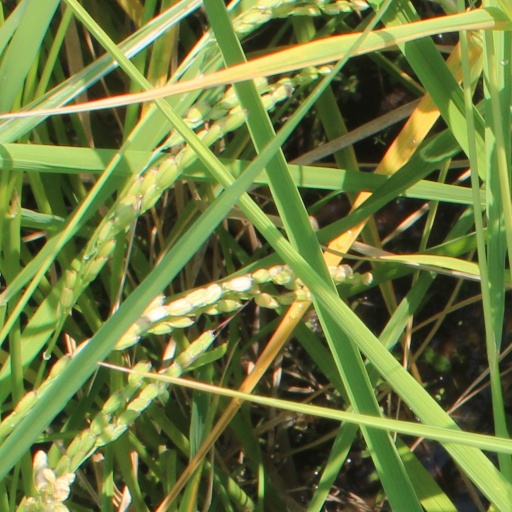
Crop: rice